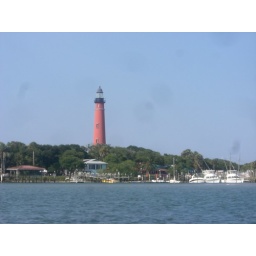
on water taxi by port orange